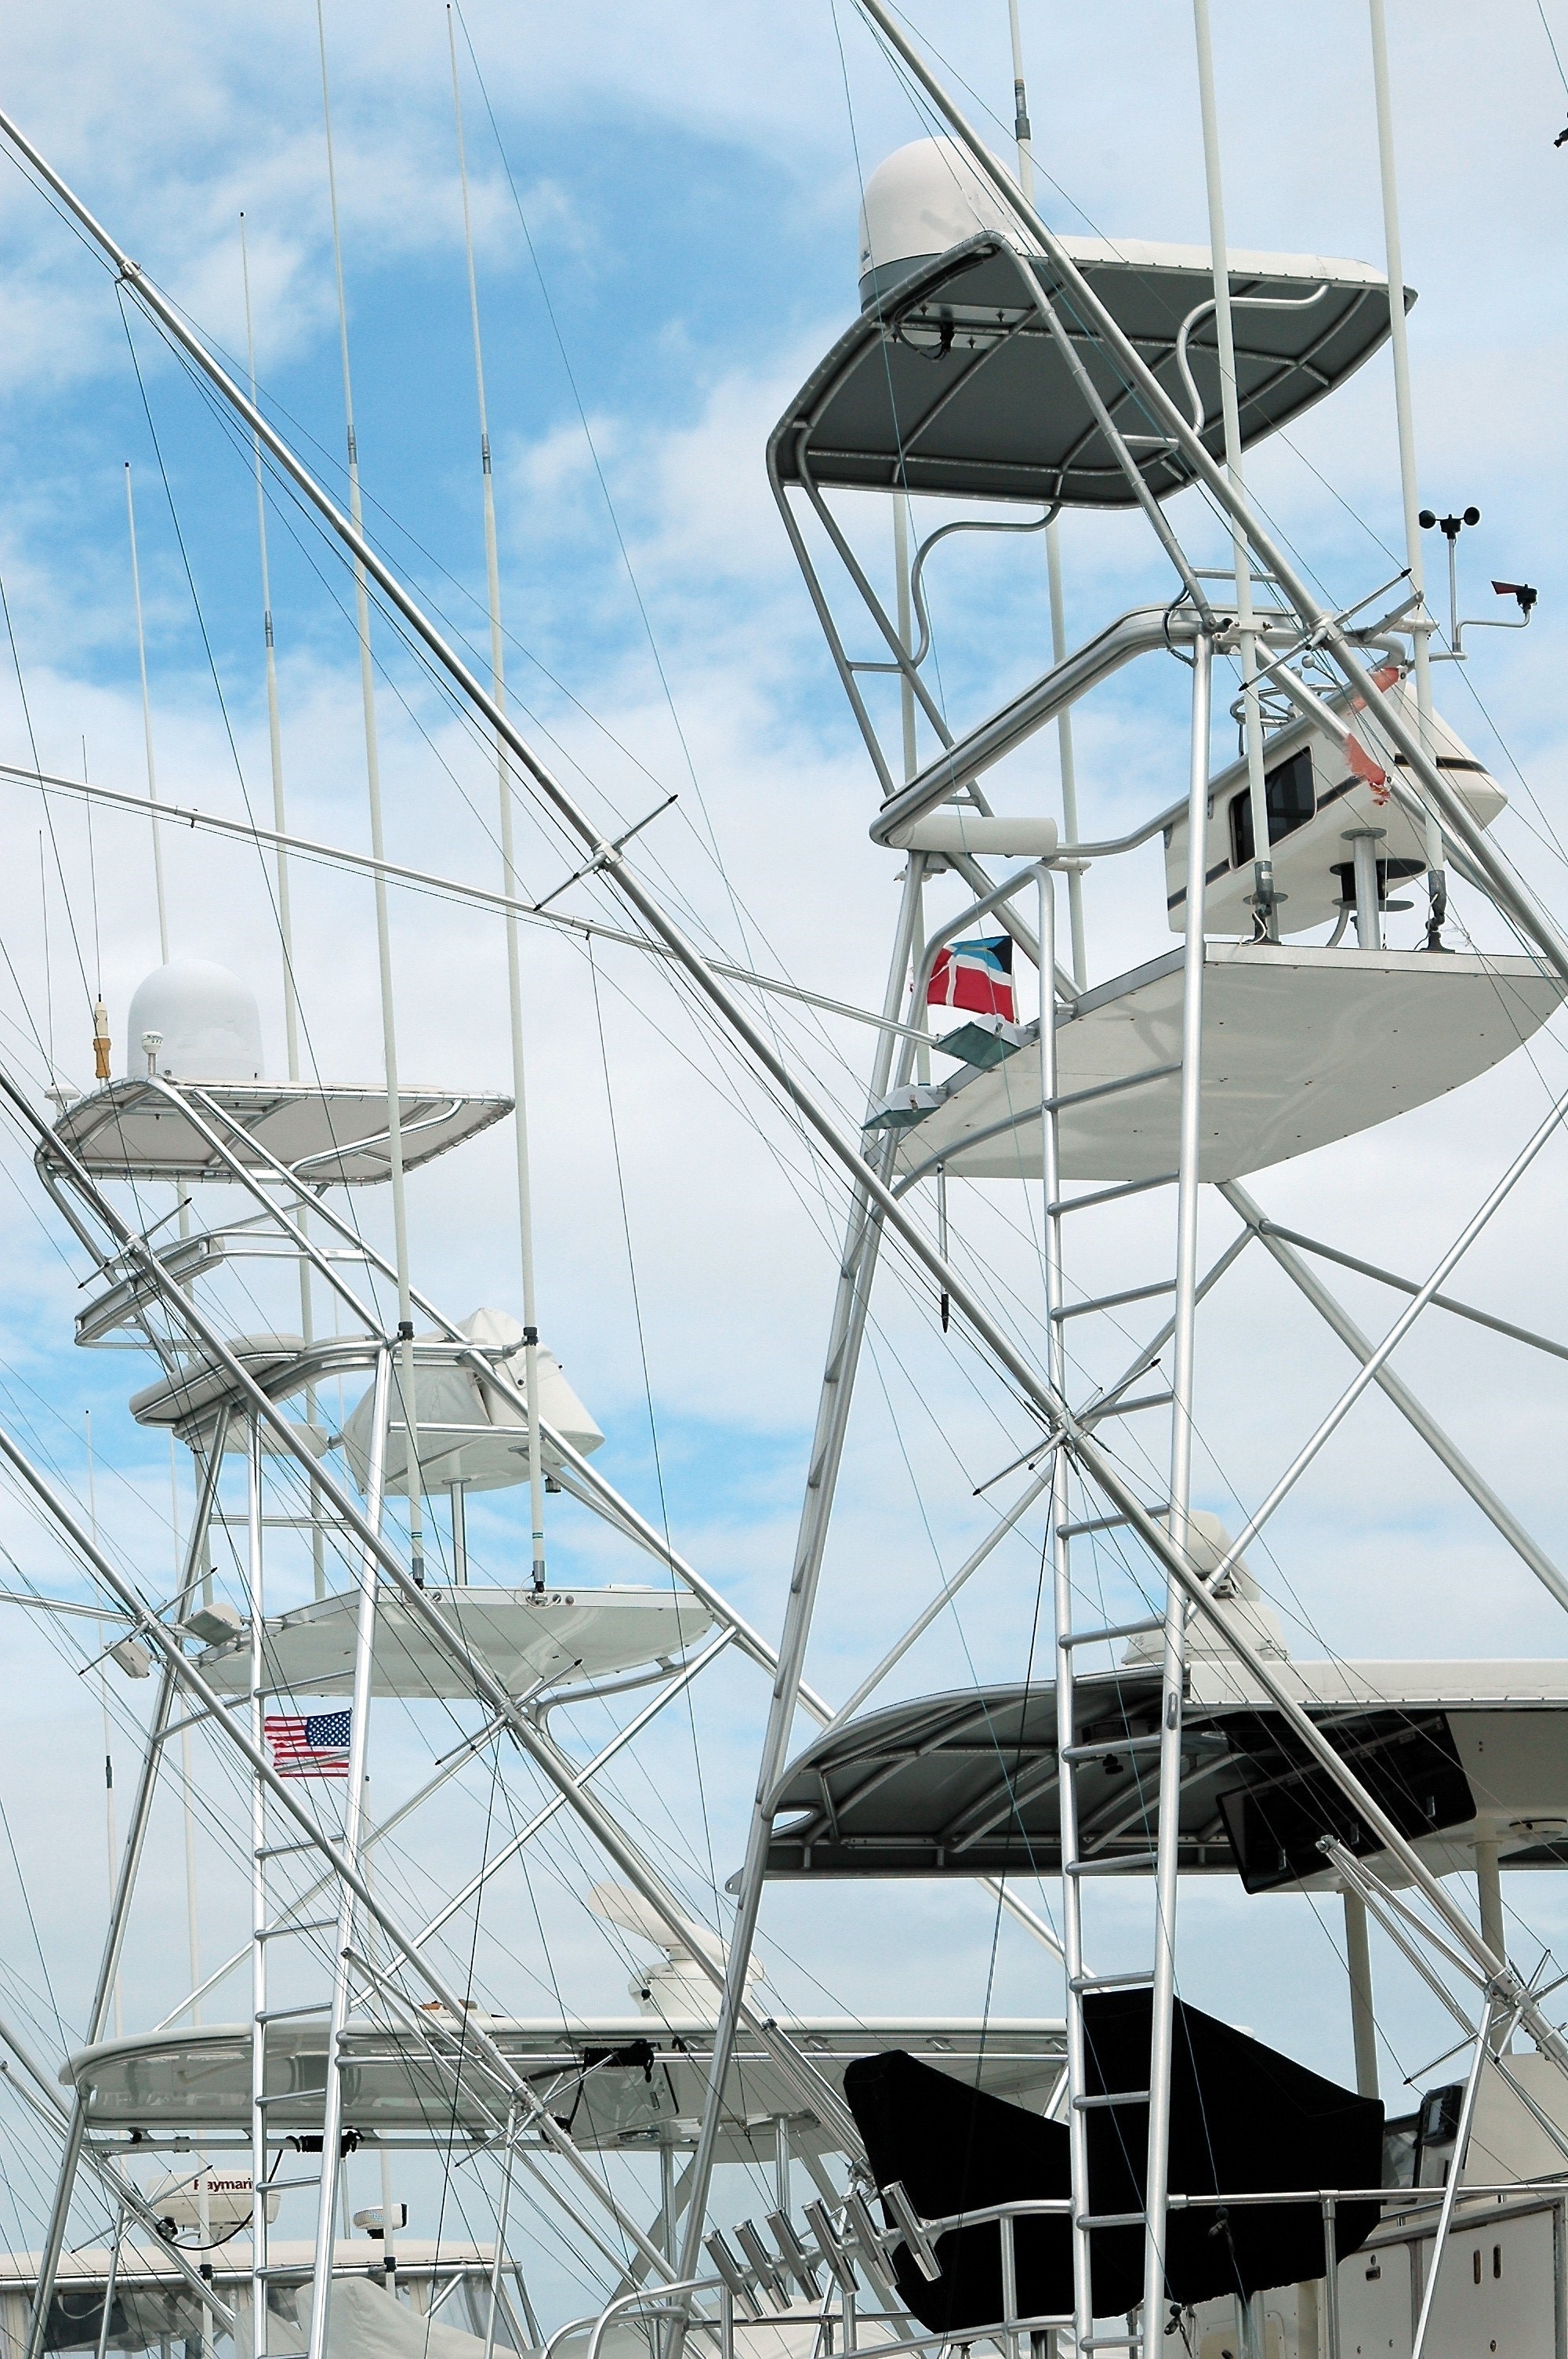
landscape, sea, water, ocean, boat, summer, travel, recreation, transportation, vehicle, tower, scenic, fishing, mast, yacht, usa, marina, port, electricity, colorful, leisure, fishing boat, nautical, marine, scaffolding, transmission tower, game fishing, sport fishing, charter, electrical supply, overhead power line, charter boat, flying bridge